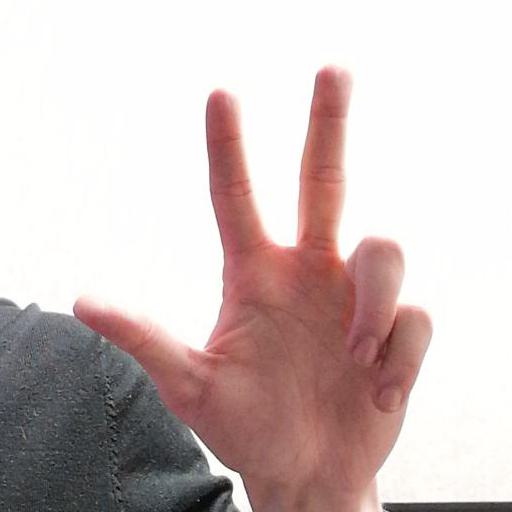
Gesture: three2